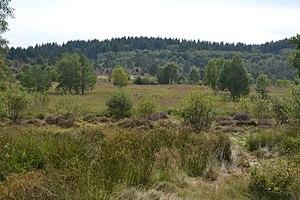
Tourbière de la Mazure (Creuse, France).
La tourbière de la Mazure est située entre les communes de Royère-de-Vassivière, Le Monteil-au-Vicomte et Saint-Pierre-Bellevue situées dans le département de la Creuse et la région Nouvelle-Aquitaine.